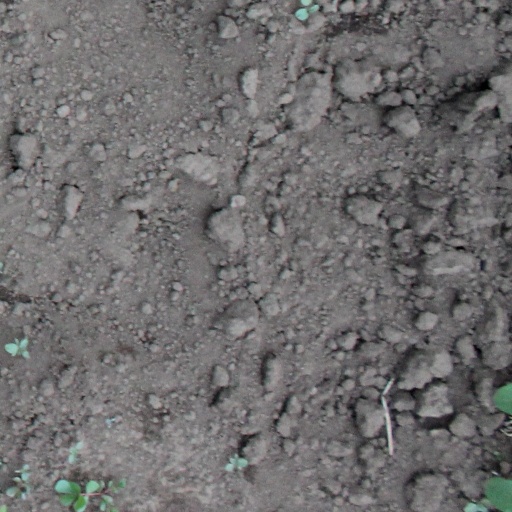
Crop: soybean